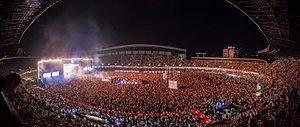
L'Untold Festival est un festival de musique électronique se déroulant le premier week-end d'août de chaque année depuis 2015 dans la ville de Cluj-Napoca en Roumanie. Il s'agit, avec une participation comprise entre 240 000 et 350 000 festivaliers par année, du plus grand festival de Roumanie.